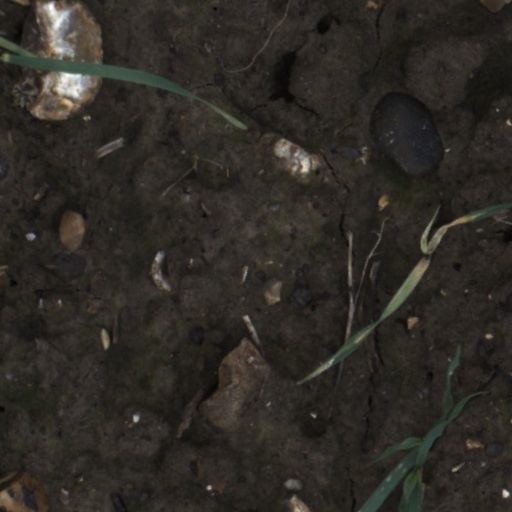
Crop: wheat